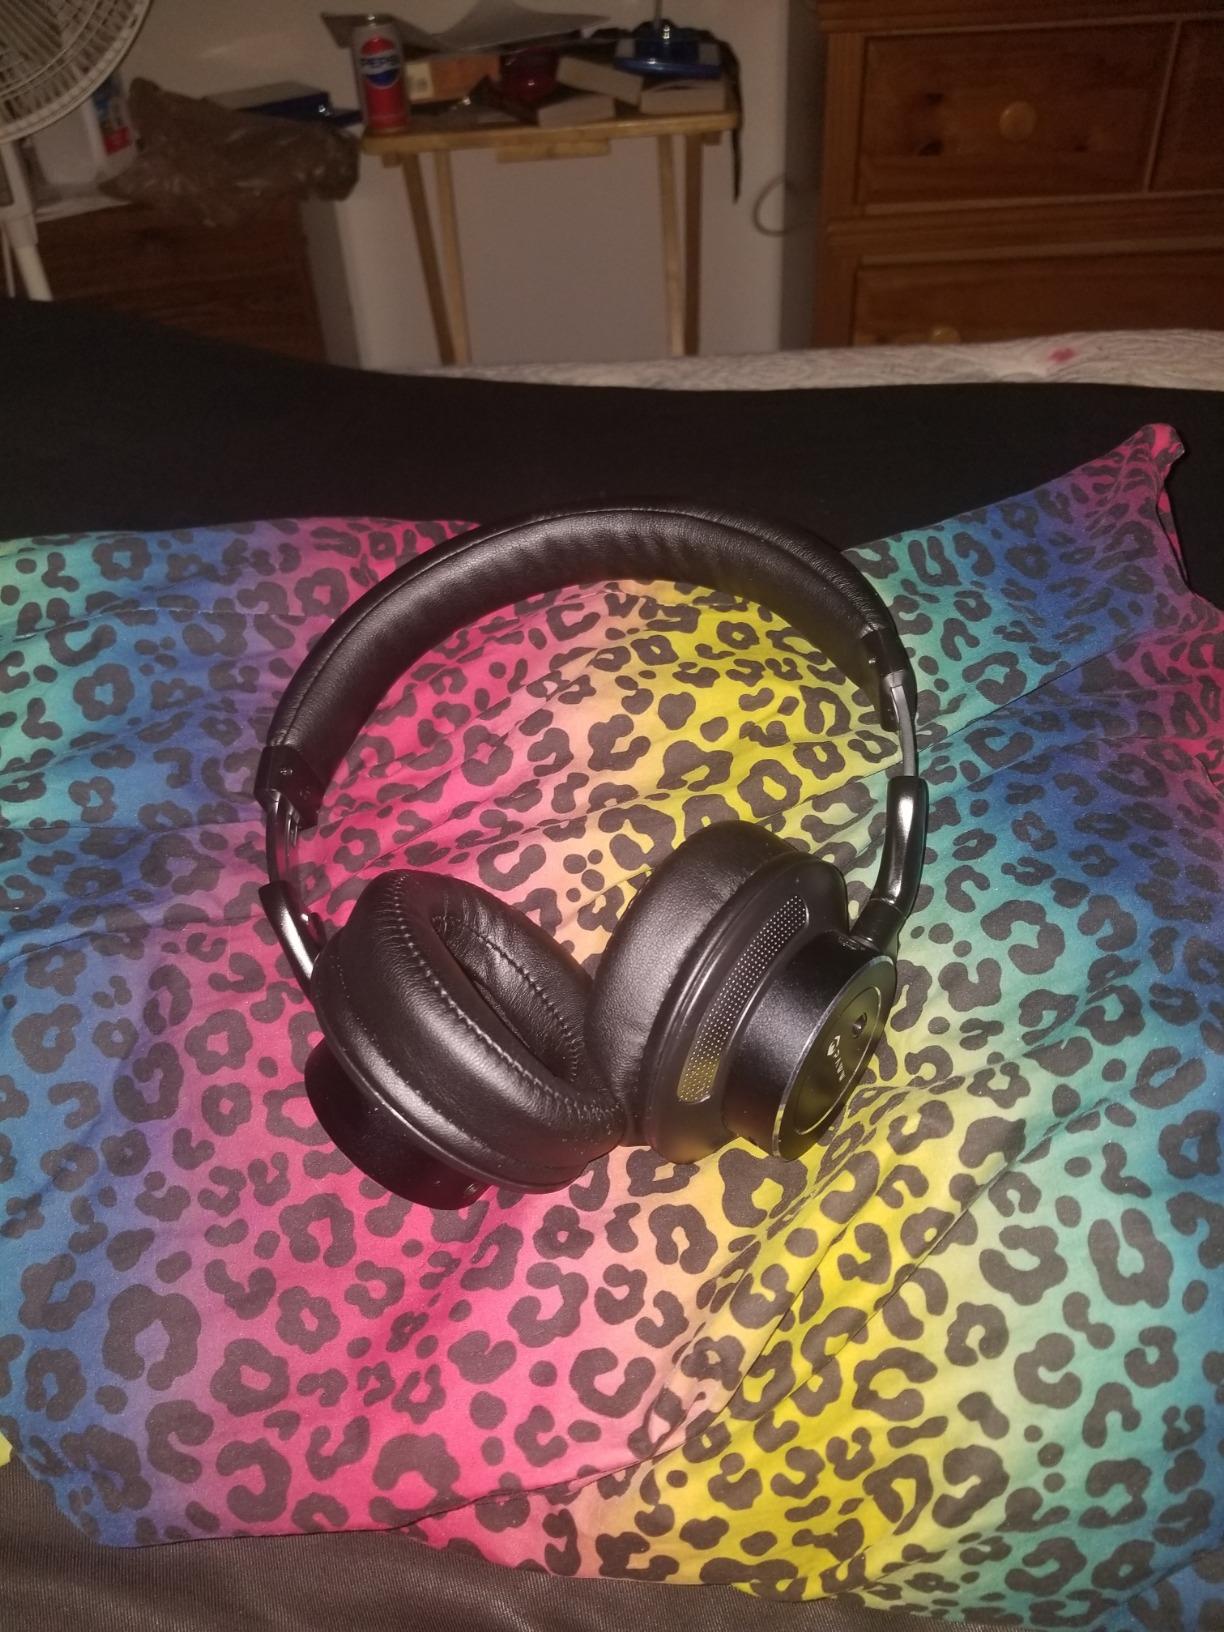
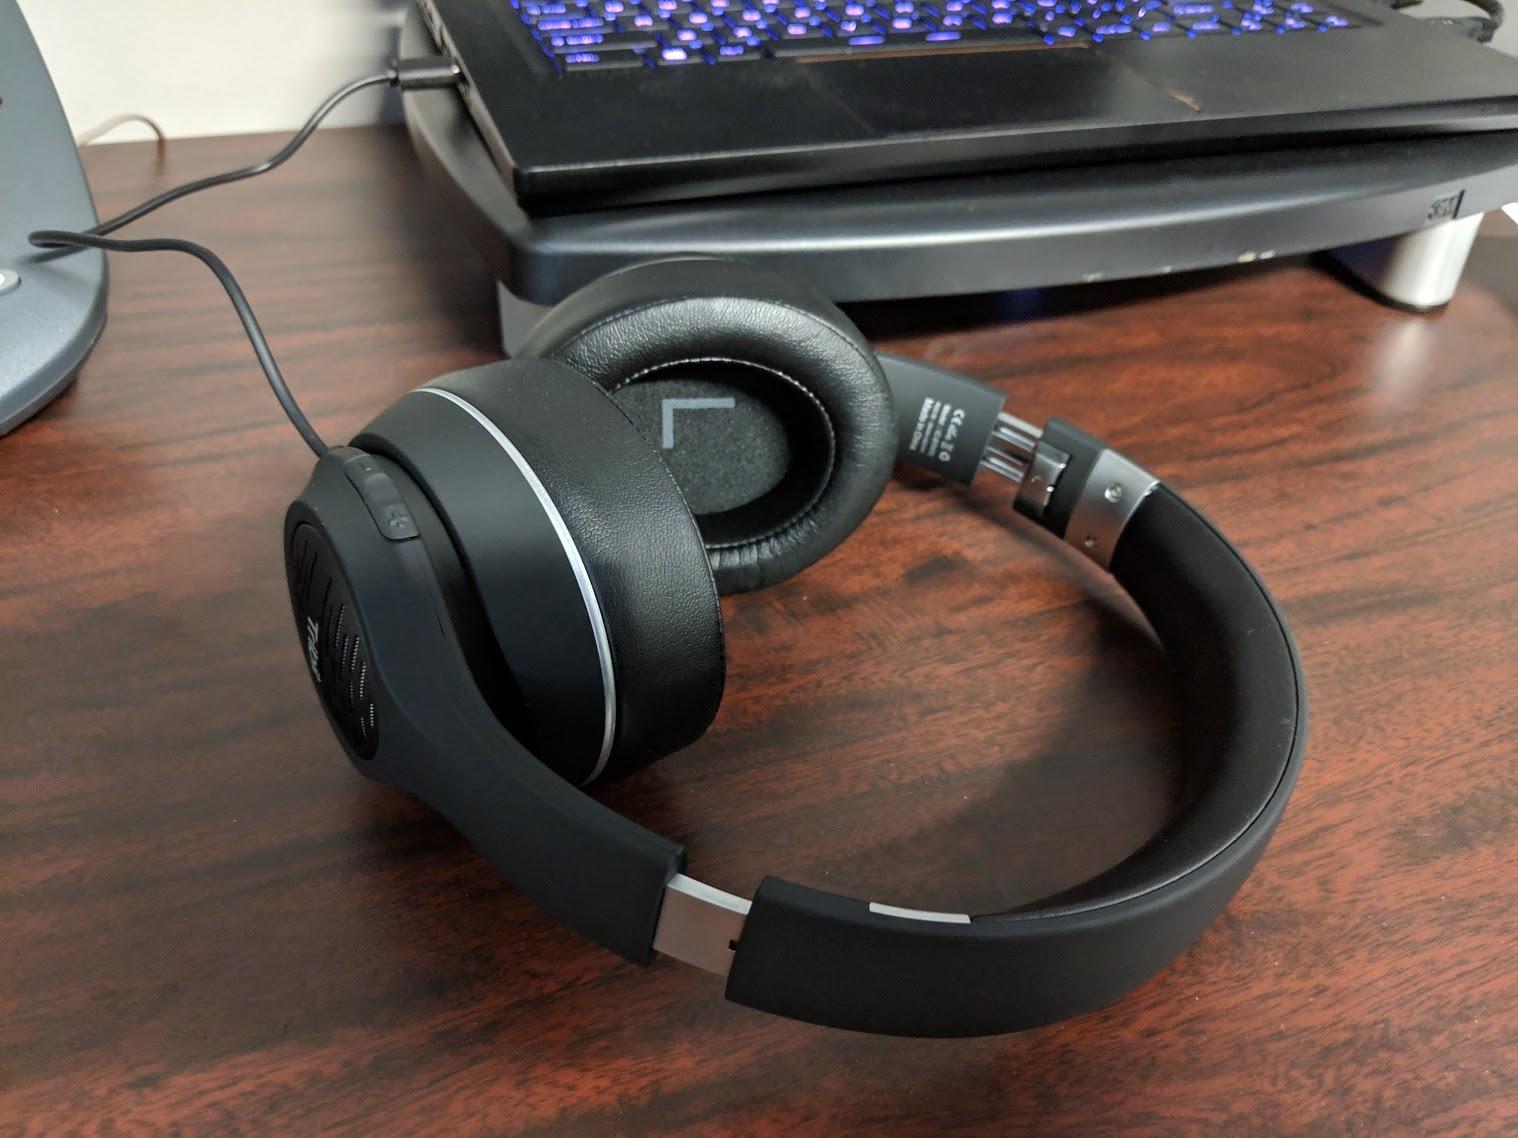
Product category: headphones
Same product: no